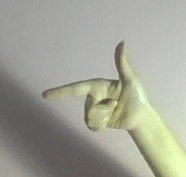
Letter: yaa